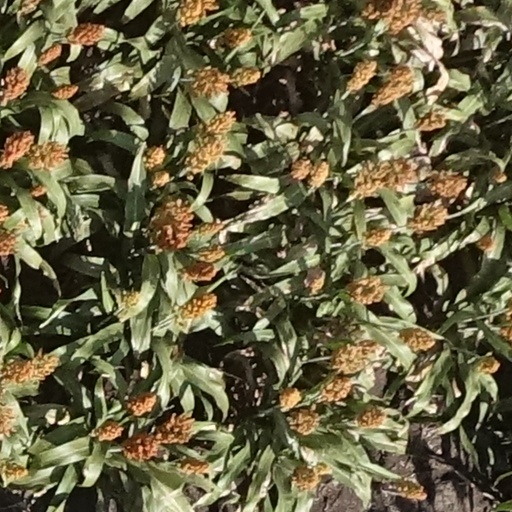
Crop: sorghum